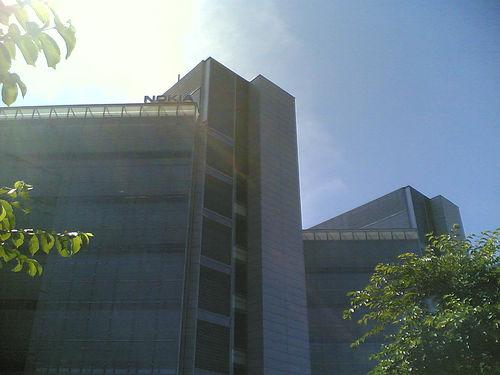
Weather: sun or clear